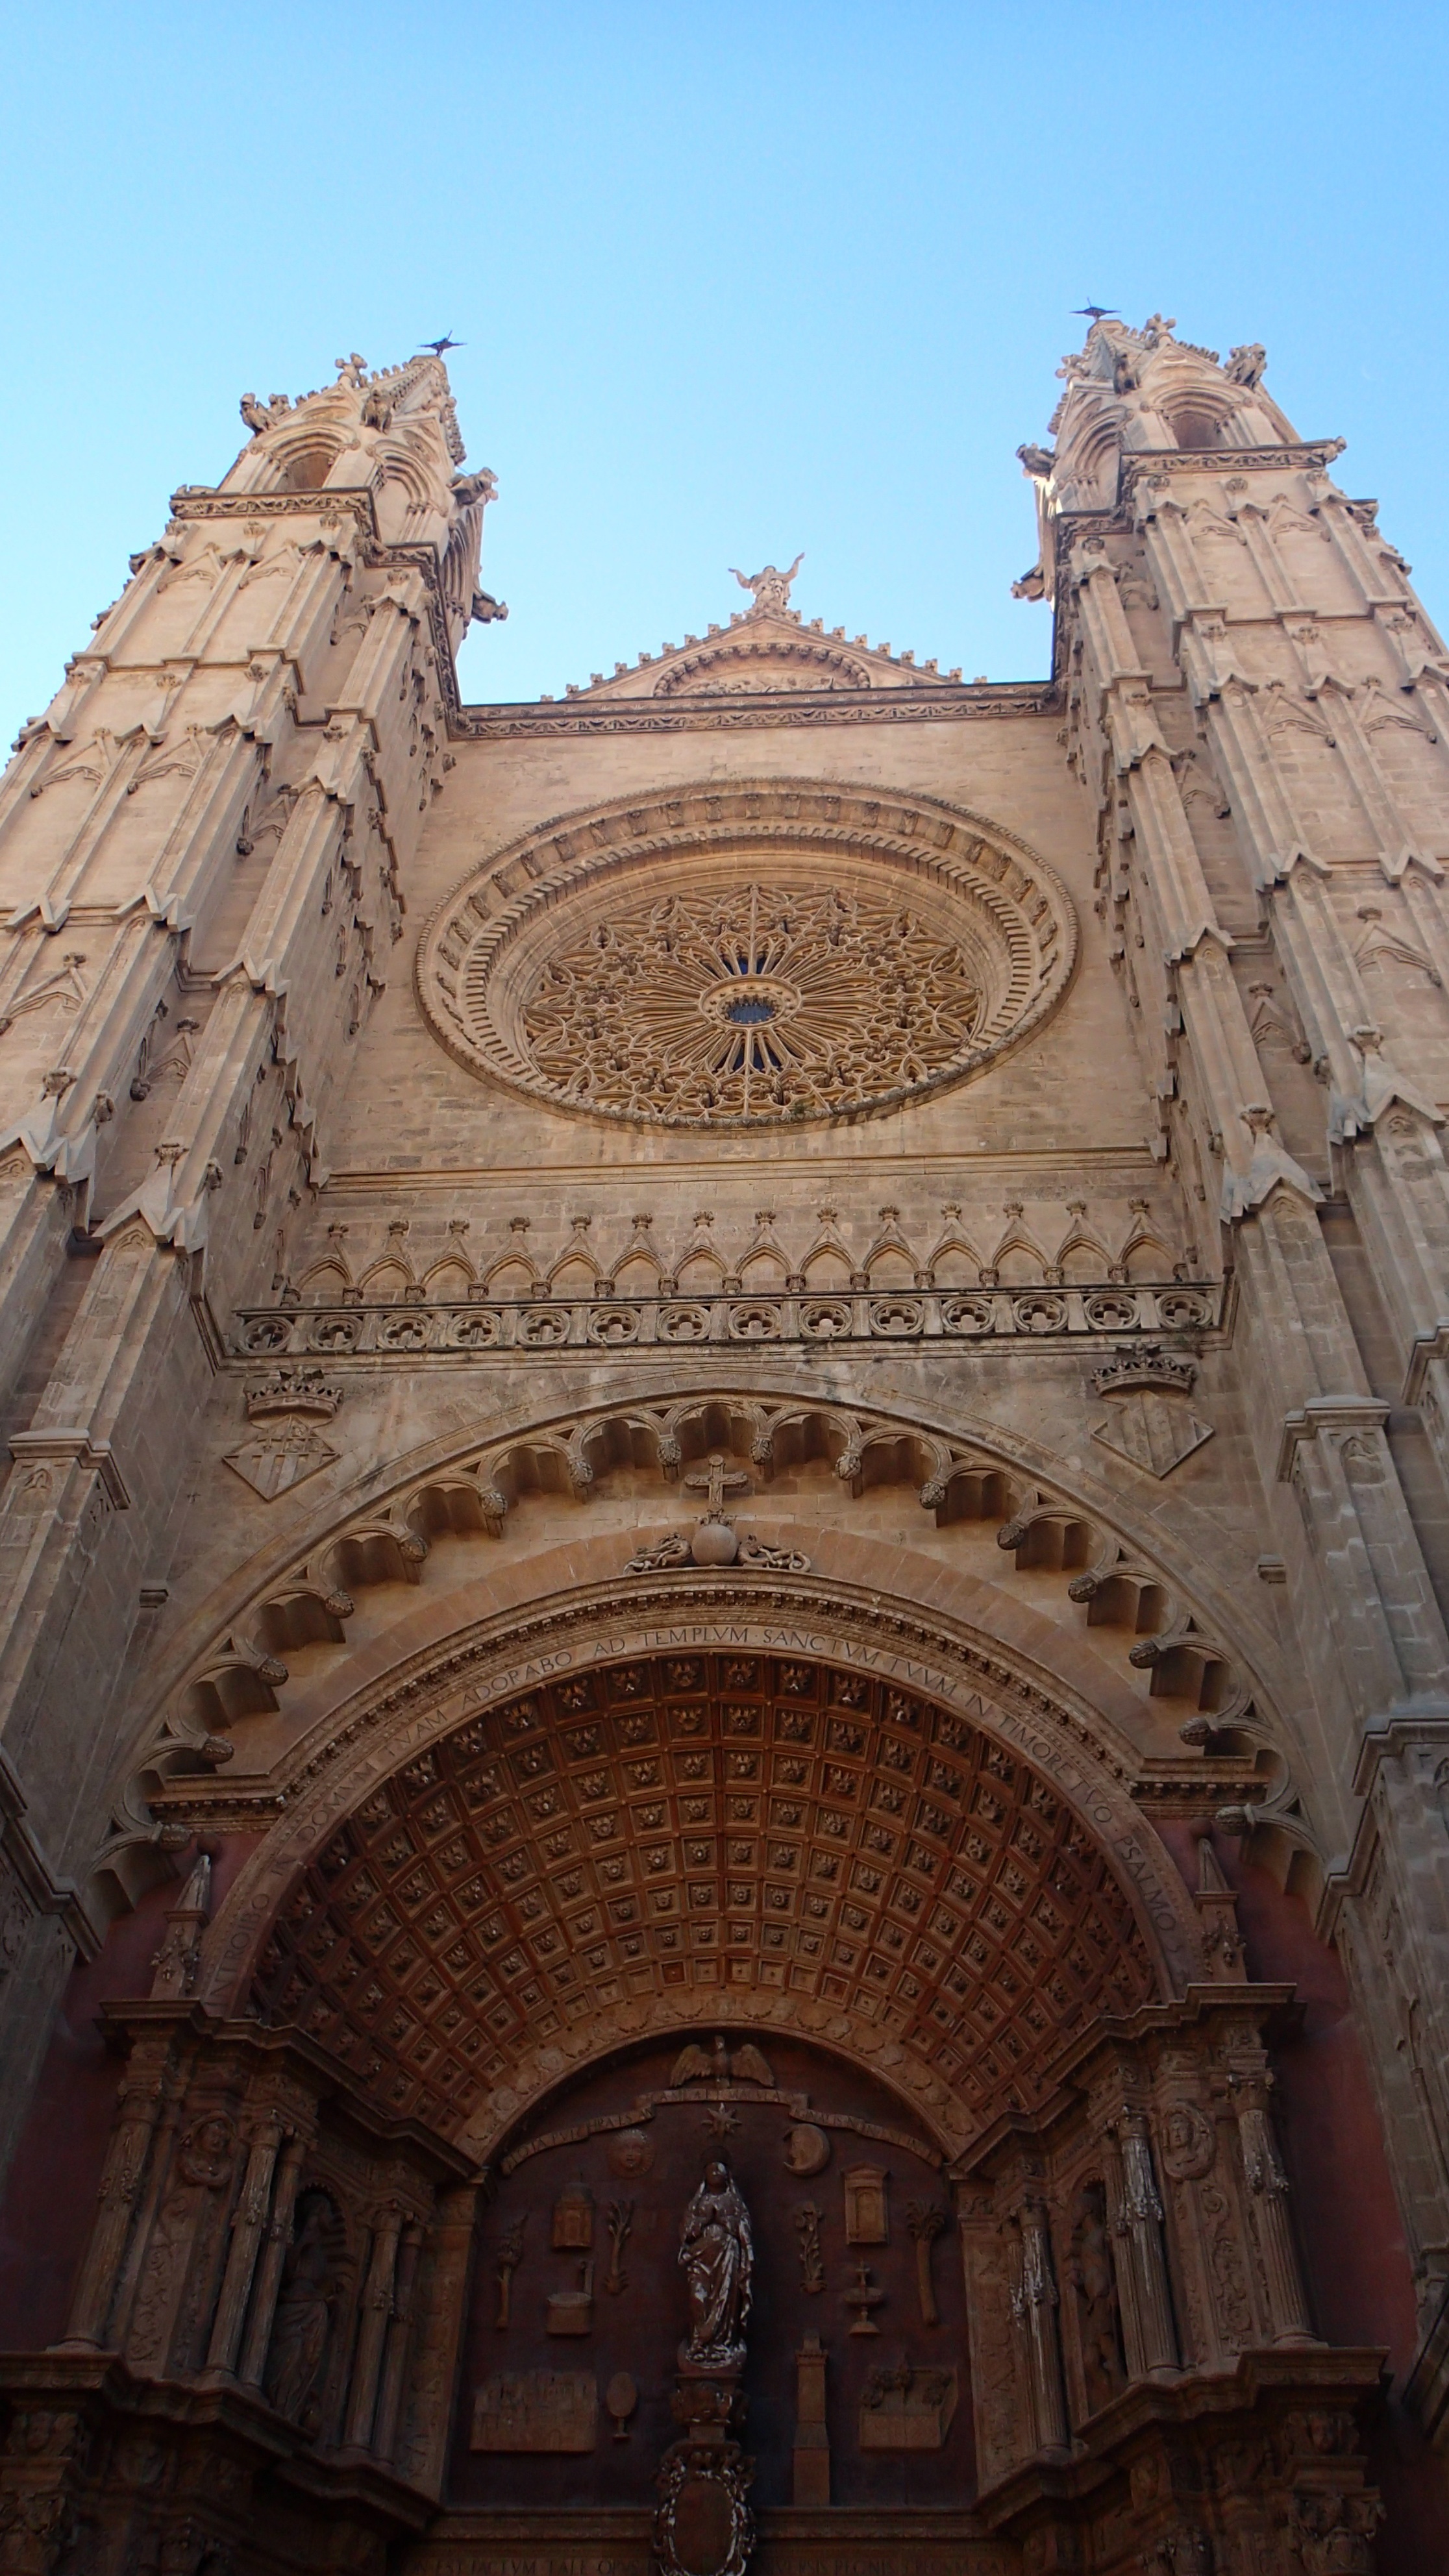
architecture, building, old, arch, entrance, facade, church, cathedral, gothic, place of worship, baptistery, catholic, spain, temple, monastery, roman, basilica, majorca, middle ages, portal, palma, la seu, historic site, ancient history, byzantine architecture, palma cathedral, cathedral of santa maria of palma